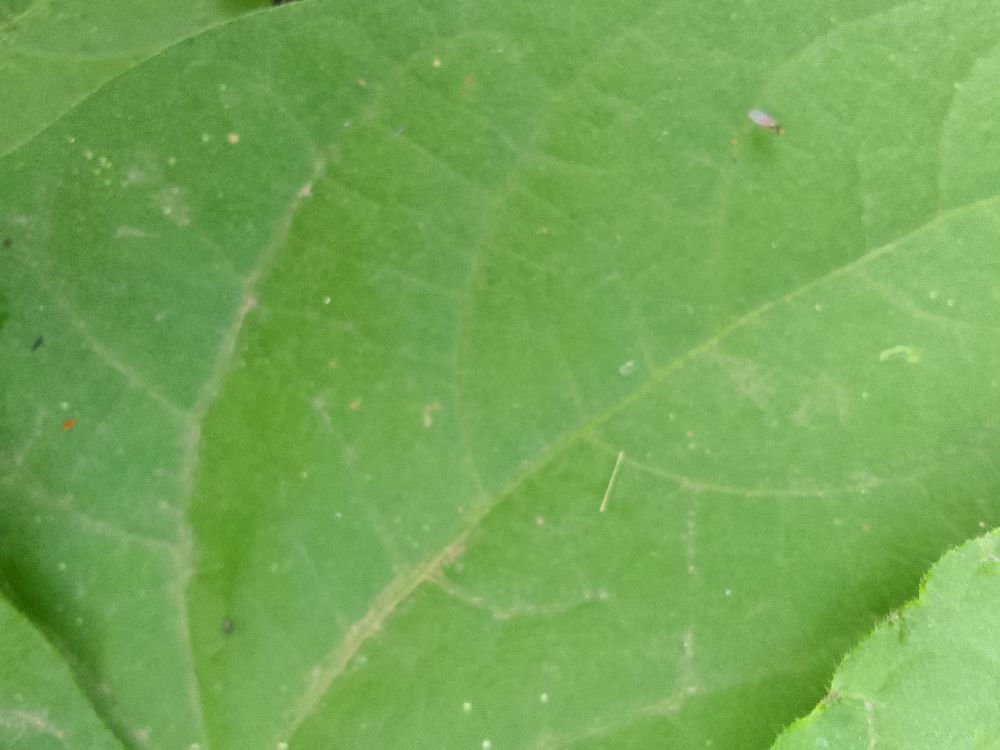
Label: healthy